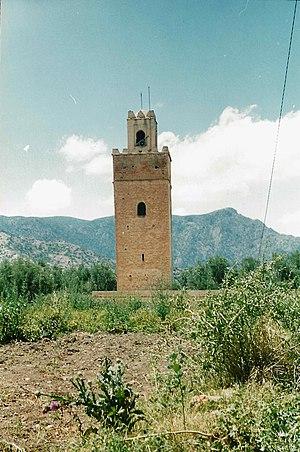
La mosquée dans la casbah des Mérinides à Debdou dans la région Oriental du Maroc.
Debdou est une ville et commune — municipalité — de la province de Taourirt, dans la région du Rif oriental.